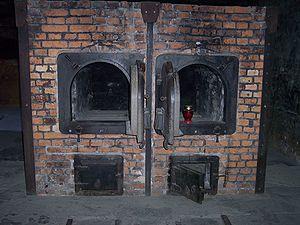
La Shoah est l’extermination systématique par l'Allemagne nazie d'entre cinq et six millions de Juifs, soit les deux tiers des Juifs d'Europe et environ 40 % des Juifs du monde, pendant la Seconde Guerre mondiale. On utilise aussi les termes d'« Holocauste », de « génocide juif » ou « génocide nazi », voire « Génocide » tout court, de « judéocide » ou encore de « destruction des Juifs d'Europe », des débats opposant historiens et linguistes sur le terme adéquat.
Un four crématoire ou four de crémation est un four permettant de réduire en cendres le corps des êtres humains et des animaux. Il est situé généralement dans un crématorium.